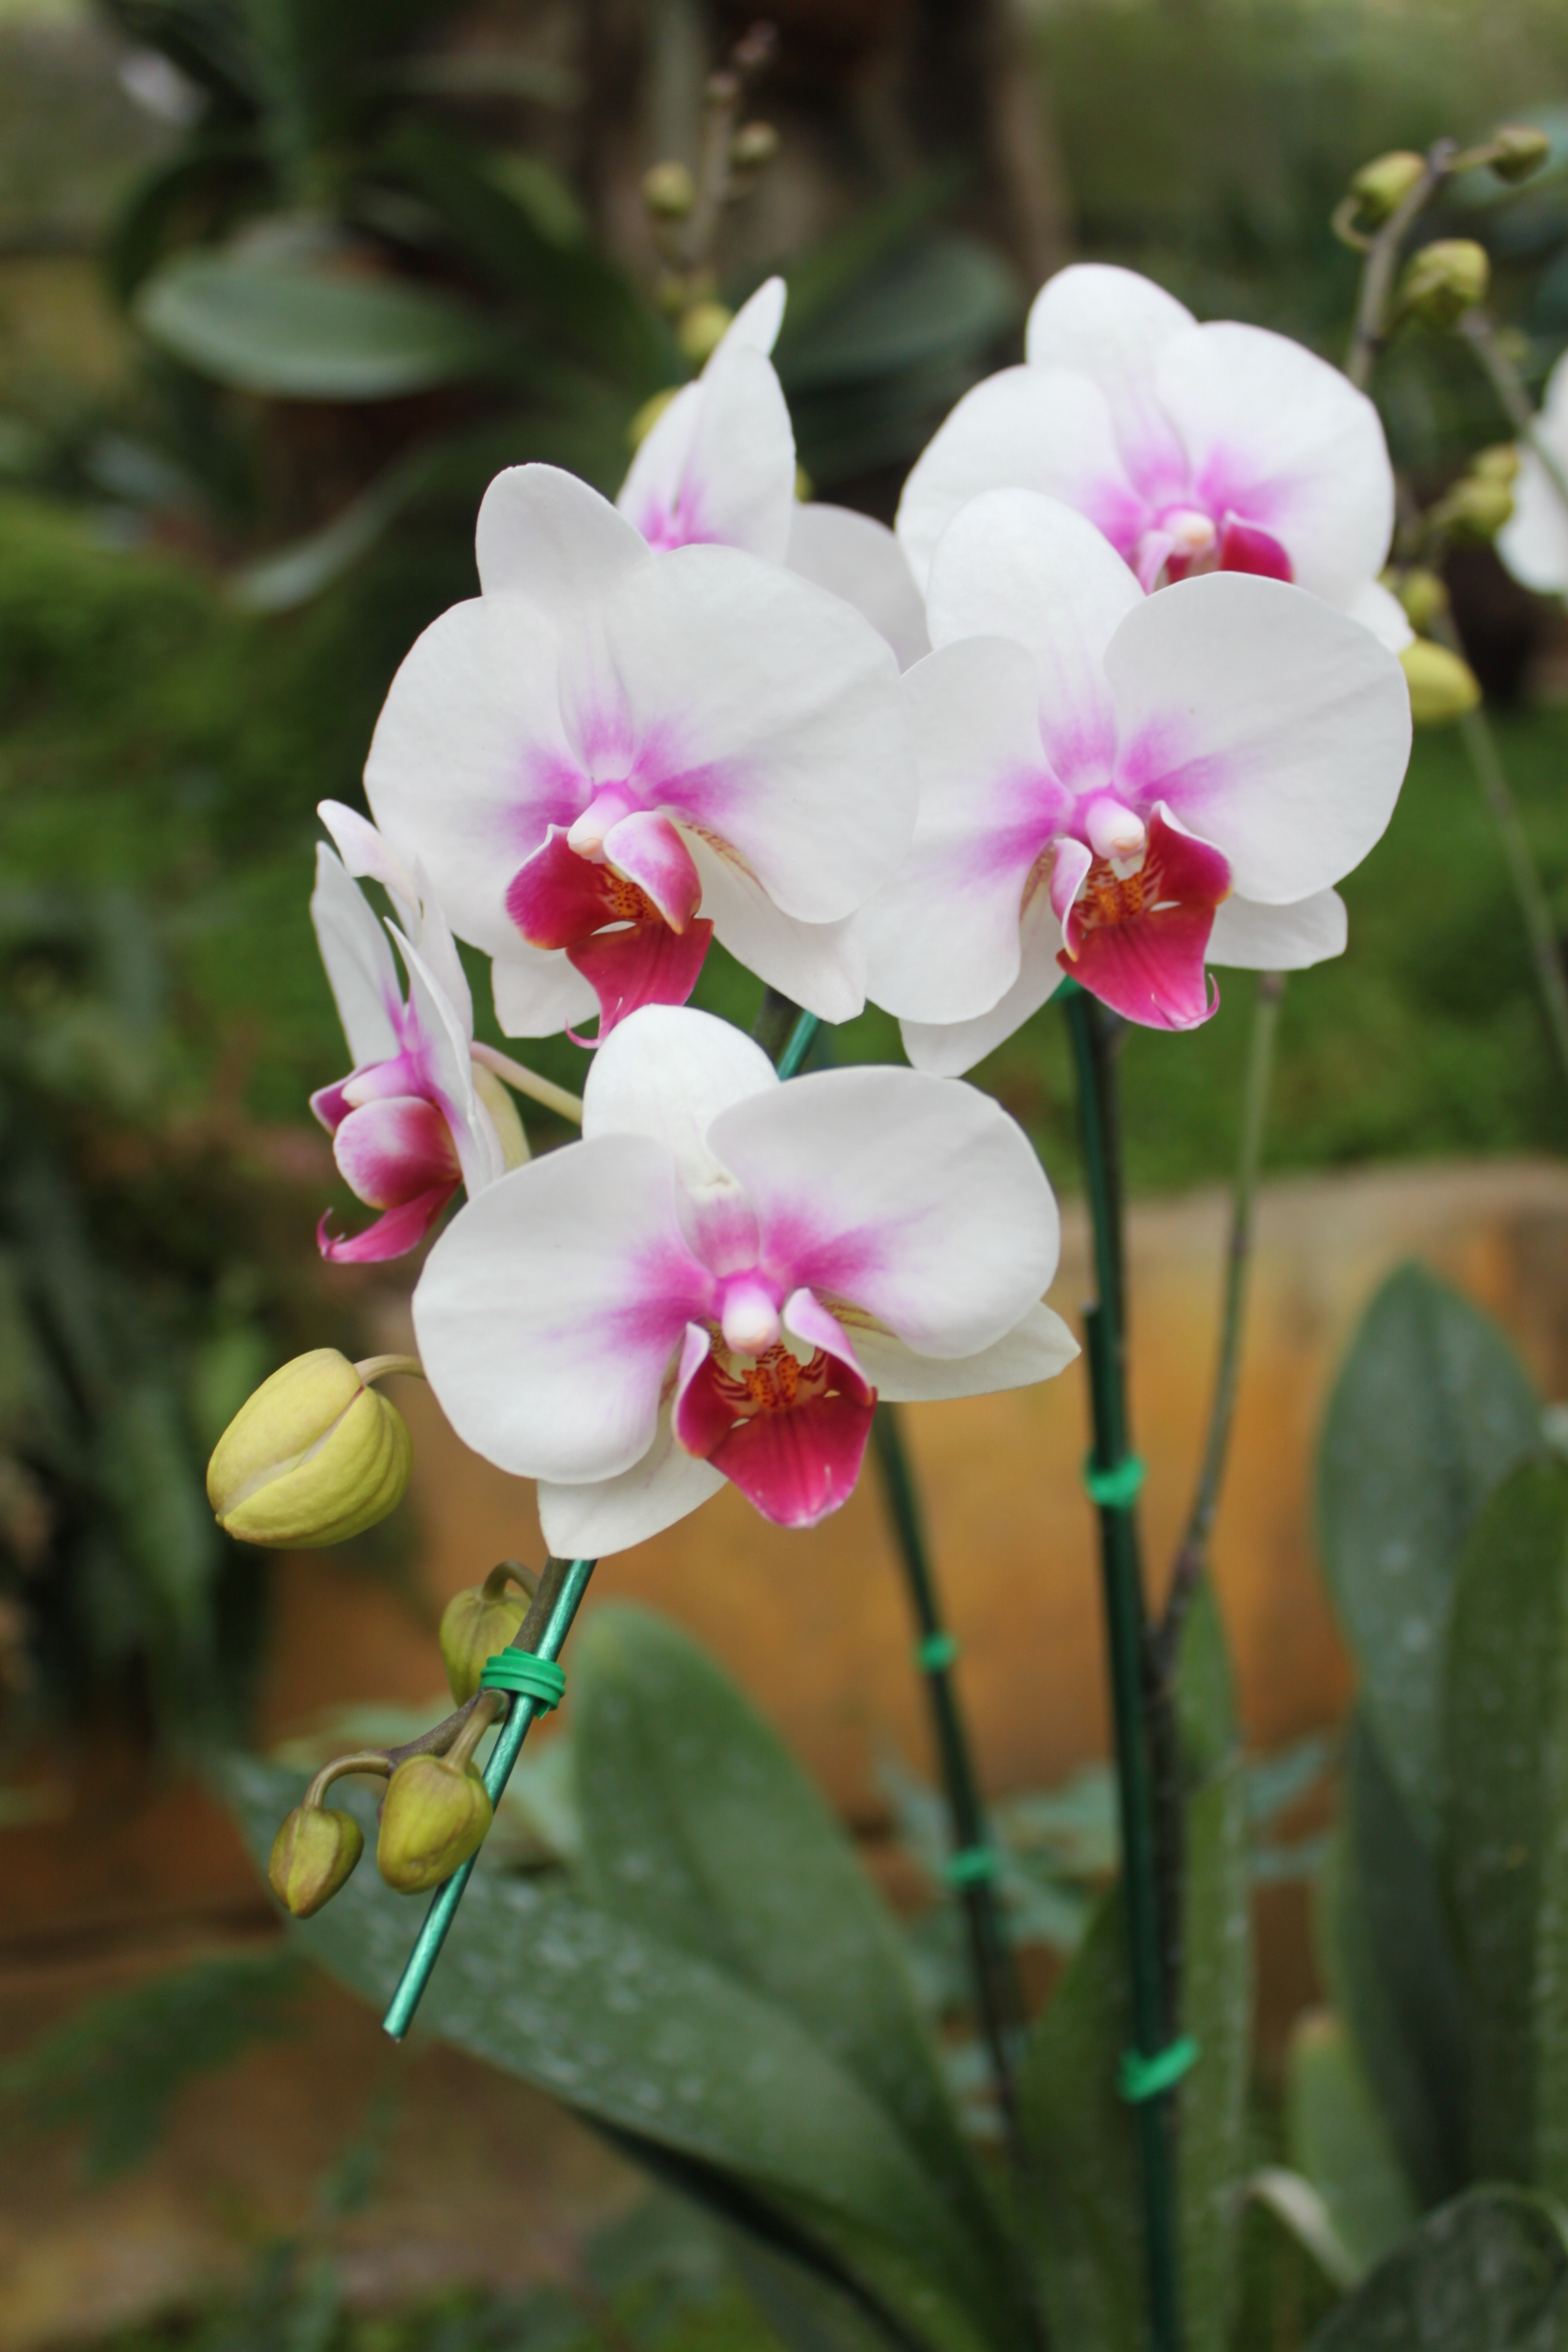
nature, blossom, plant, flower, petal, botany, flora, orchid, wildflower, flowers, macro photography, flowering plant, land plant, moth orchid